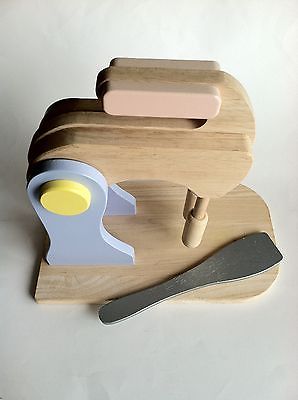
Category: toaster